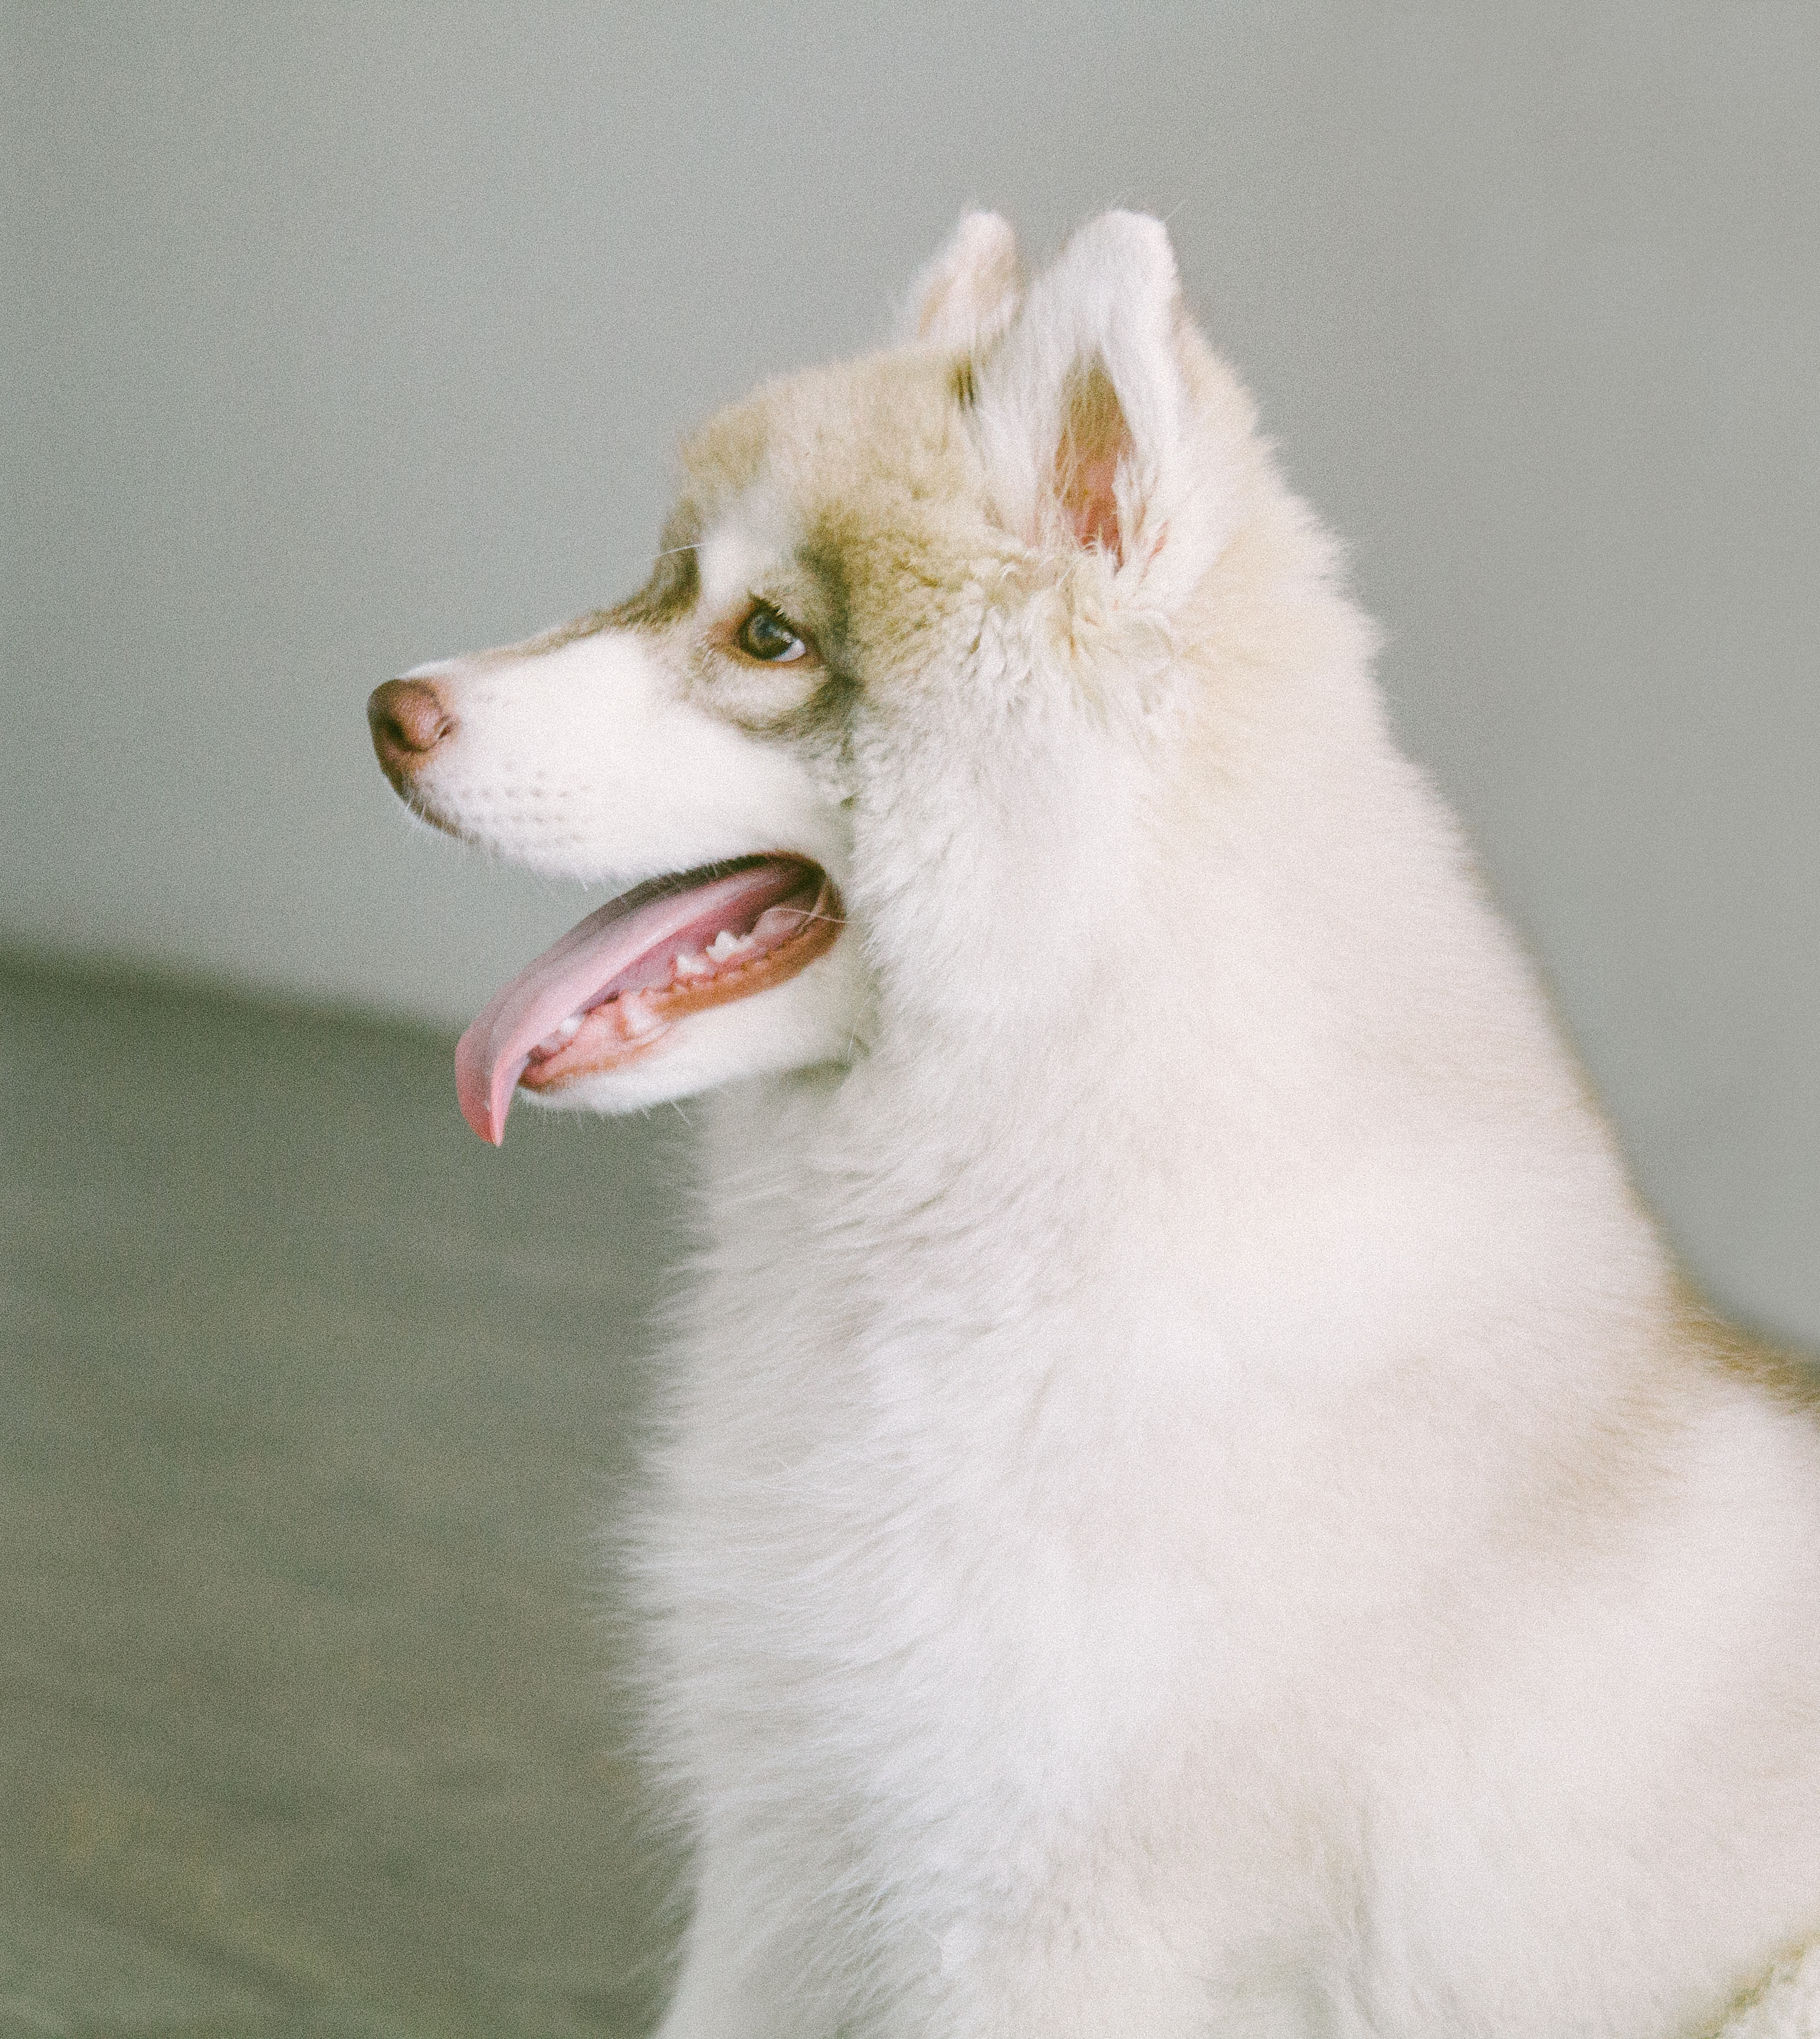
puppy, dog, animal, pet, mammal, husky, nose, vertebrate, dog breed, samoyed, siberian husky, dog like mammal, dog breed group, greenland dog, japanese spitz, american eskimo dog